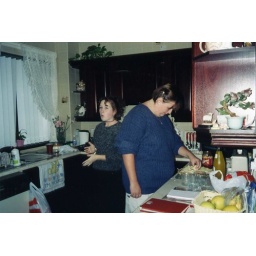
'Girls' Night'. We invited the girls over to May's for a night of pizza and crappy American movies.